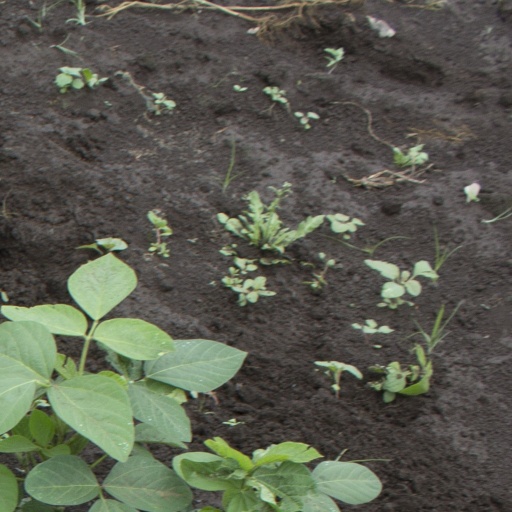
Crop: soybean